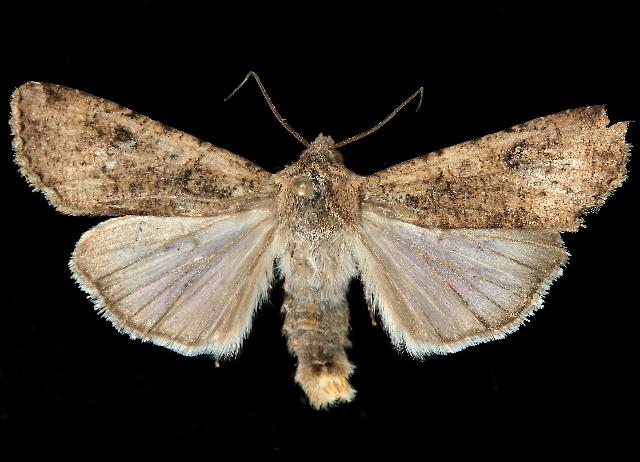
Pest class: cutworms